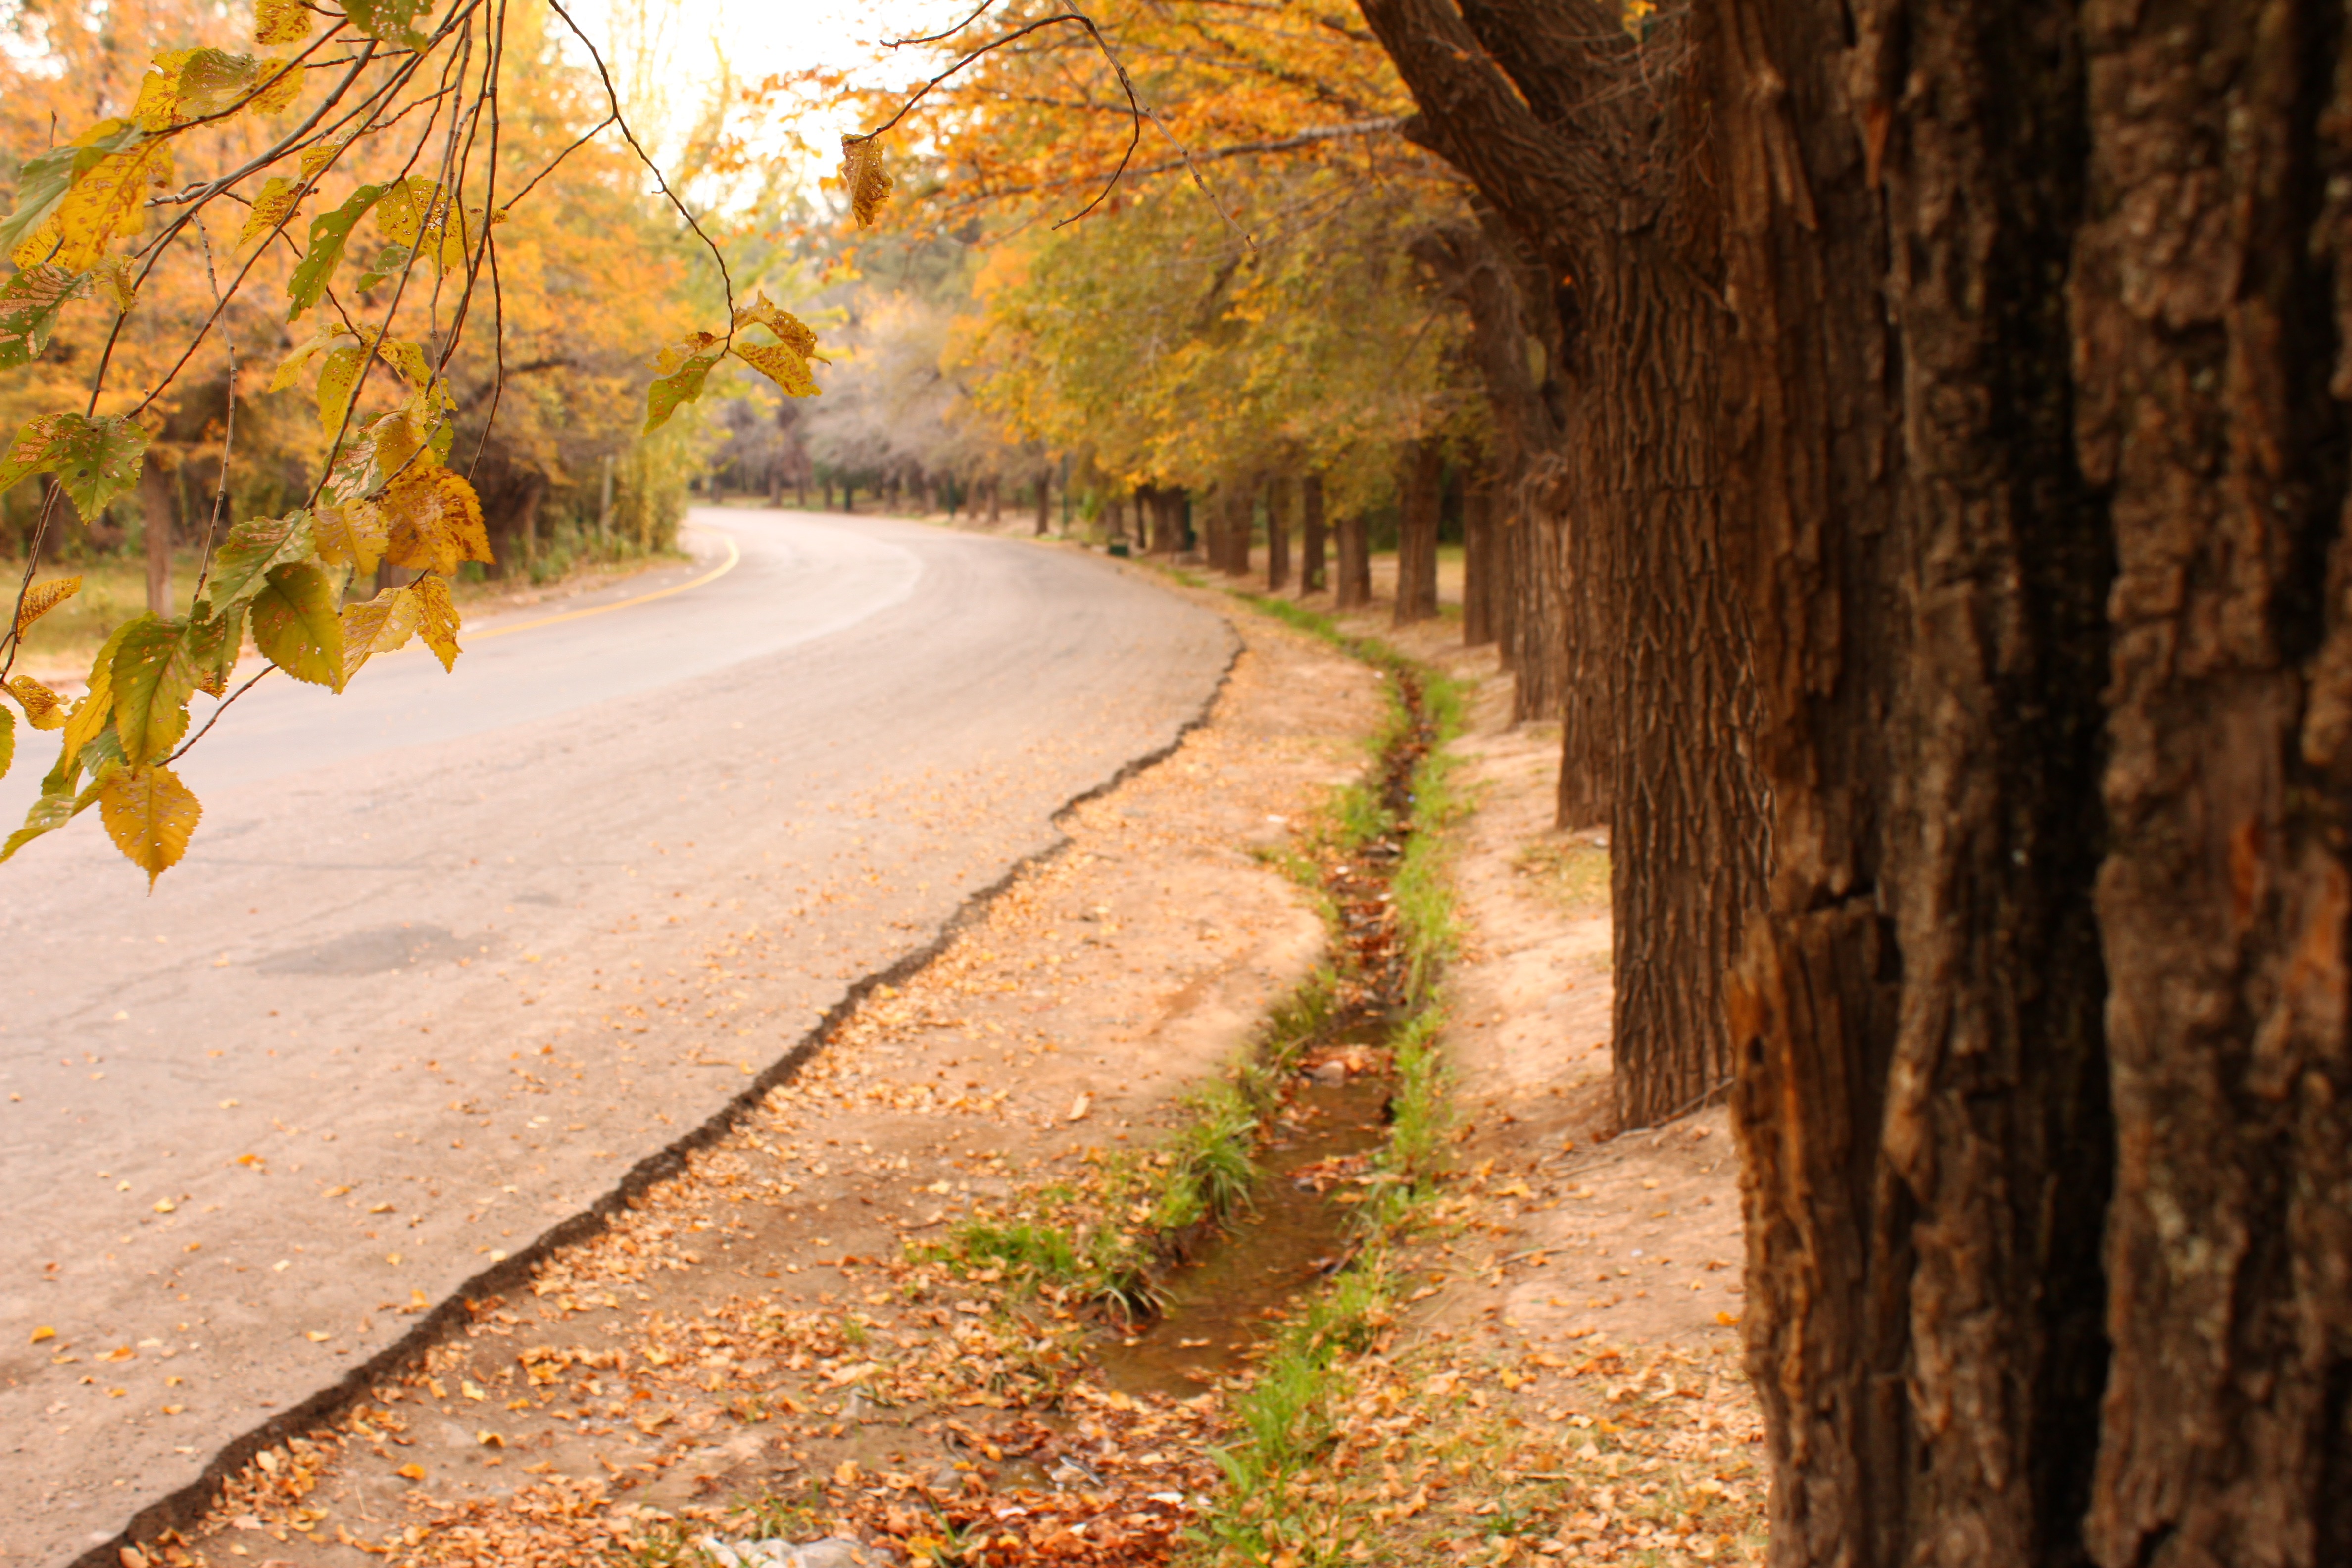
tree, nature, forest, path, branch, winter, plant, trail, street, sunlight, morning, leaf, dry, curve, autumn, park, yellow, season, waterway, dry leaf, leaves, woodland, rural area, woody plant